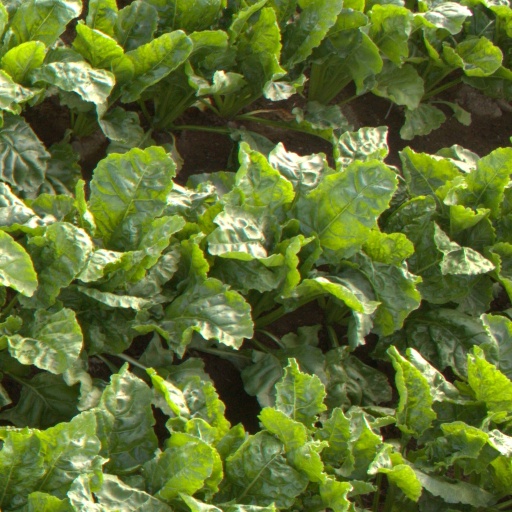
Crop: sugar beet